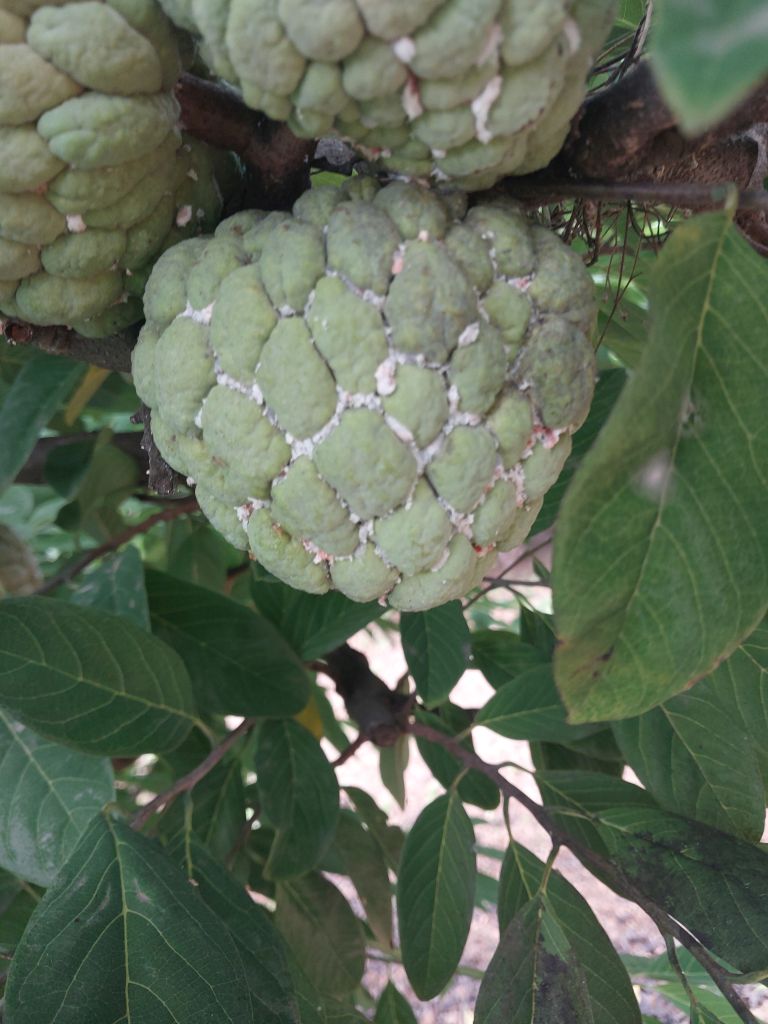
Disease label: Mealy Bug